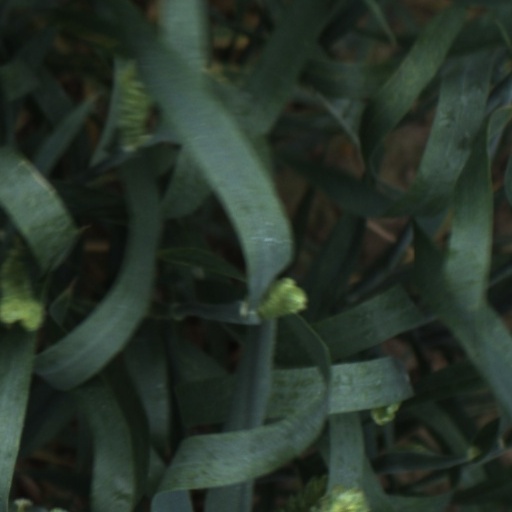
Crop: wheat